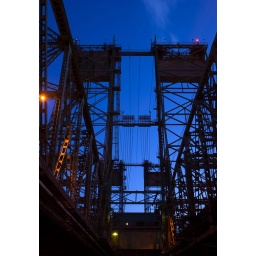
Shot from the road under the north end of I-5 bridge between Vancouver, WA and Portland, OR